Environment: real
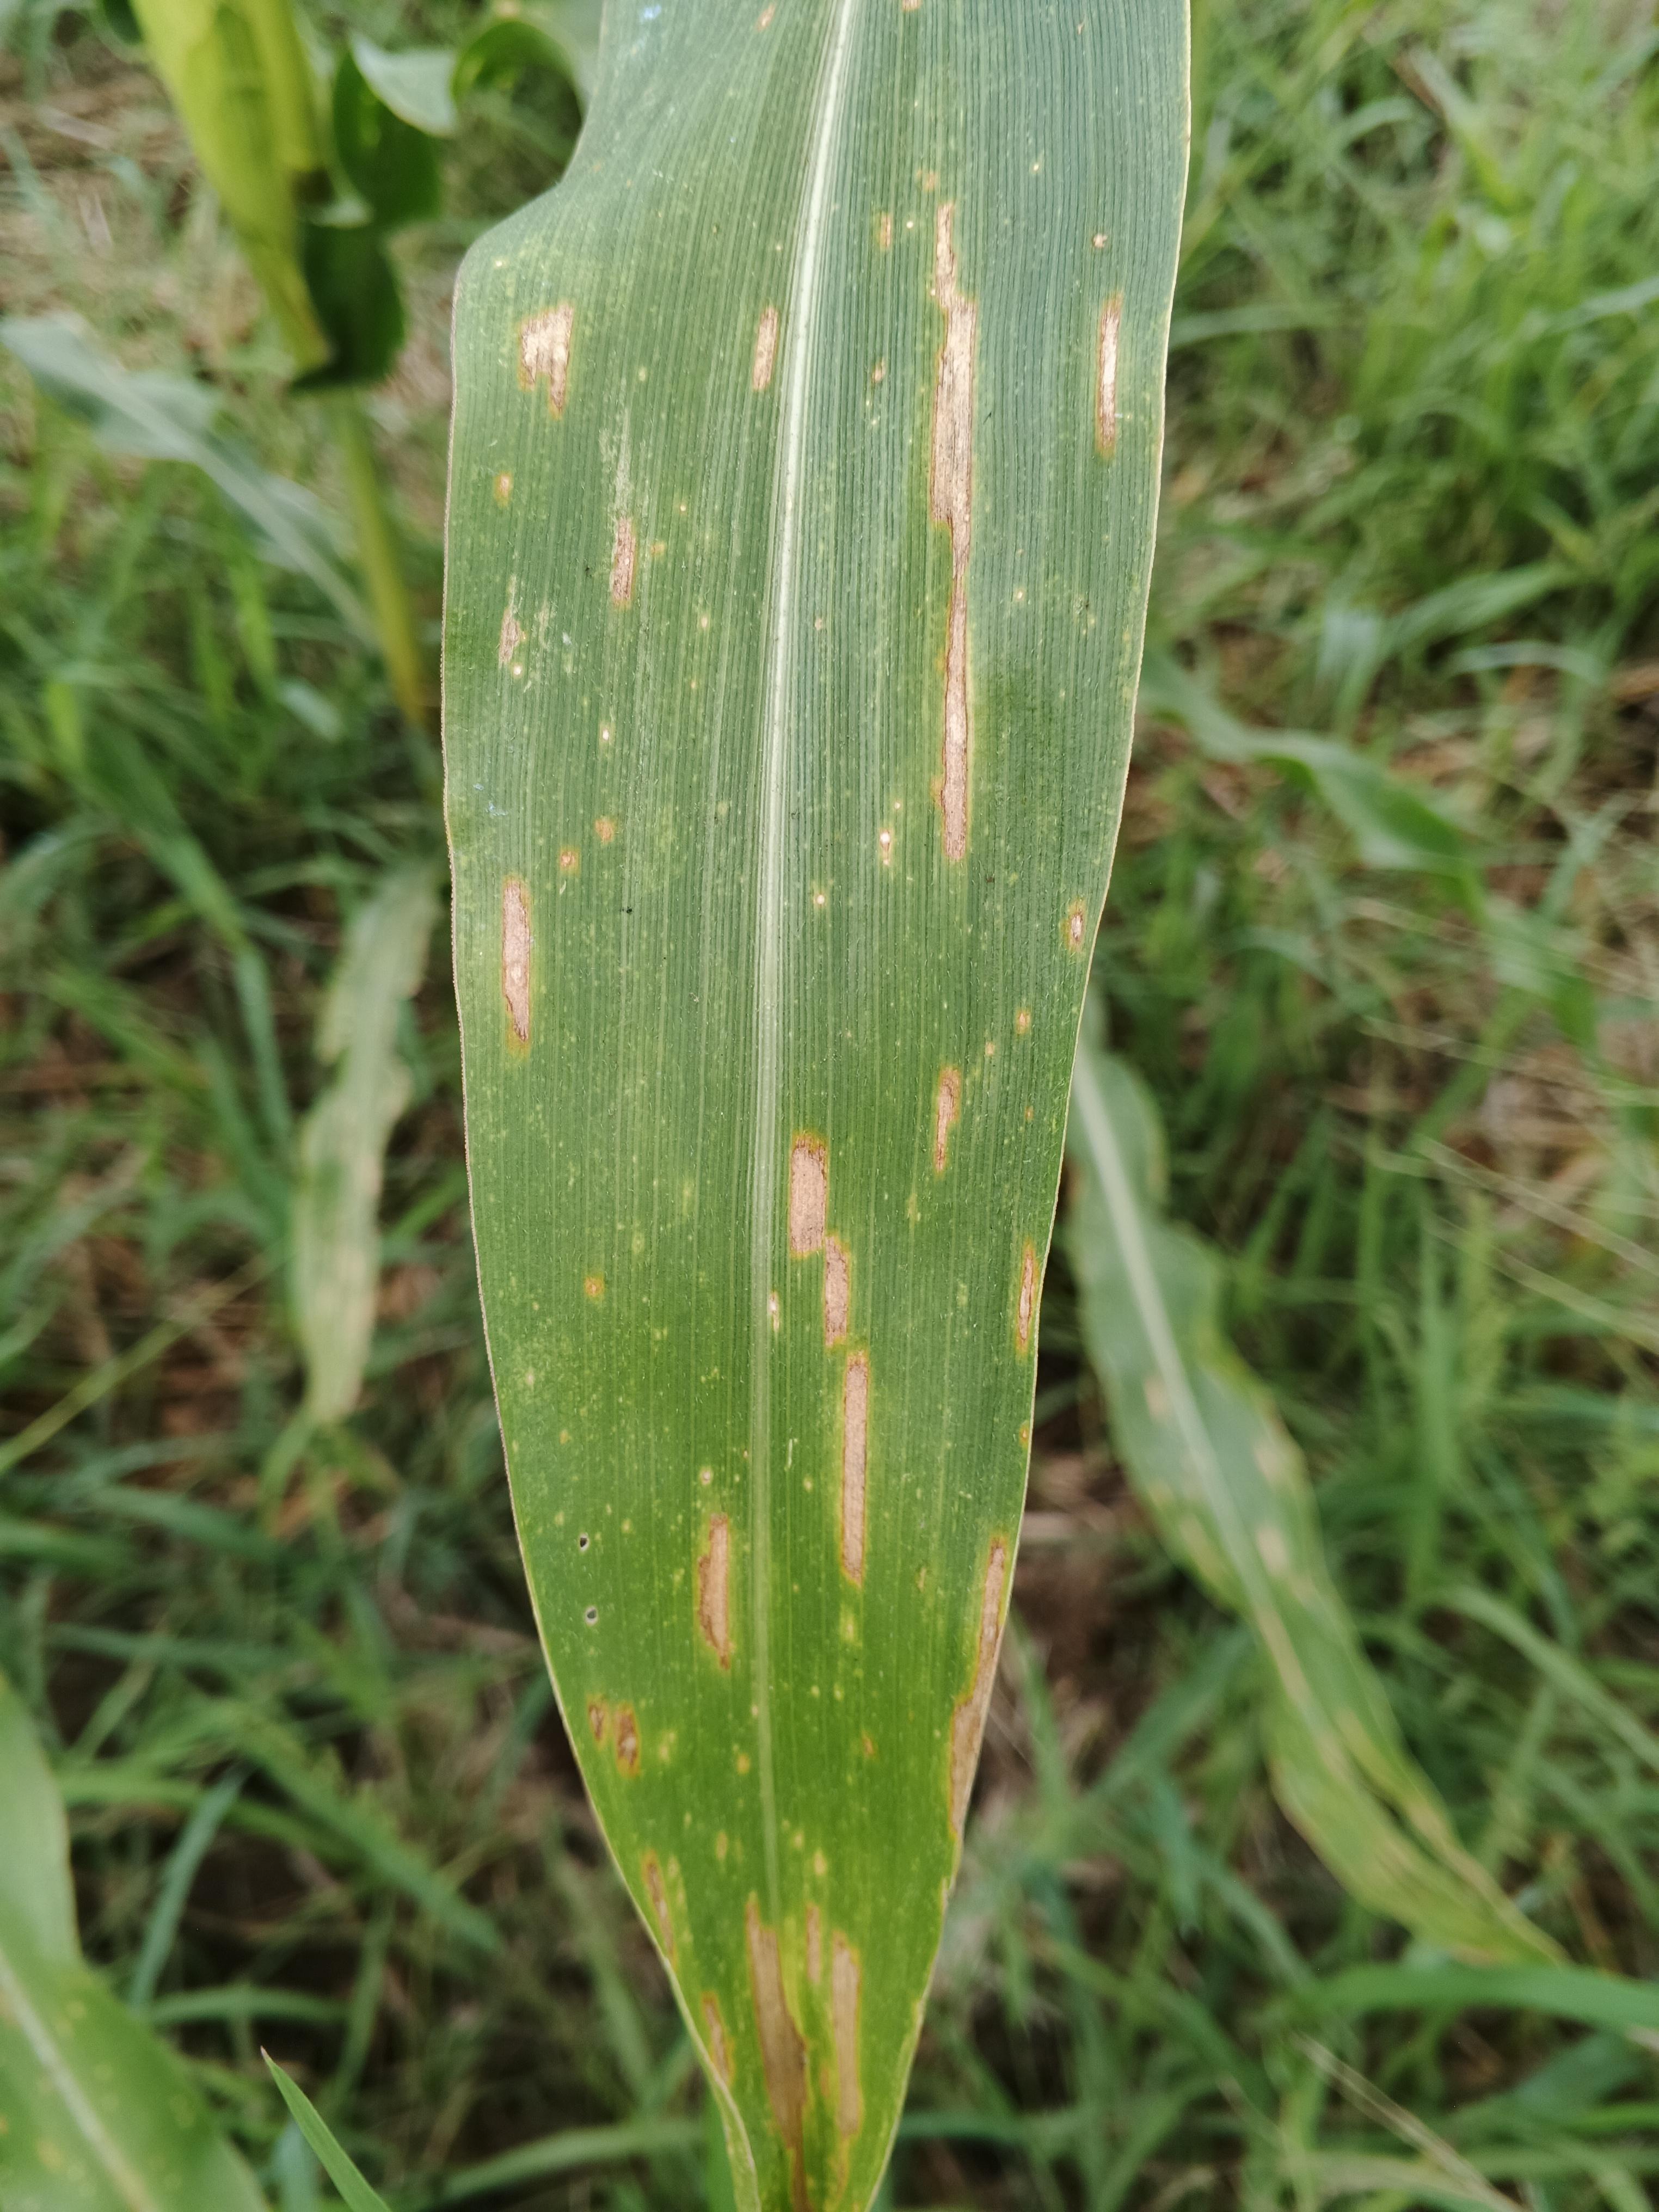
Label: gray_leaf_spot